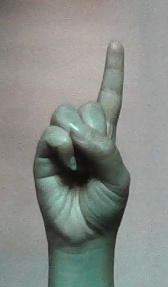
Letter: bb